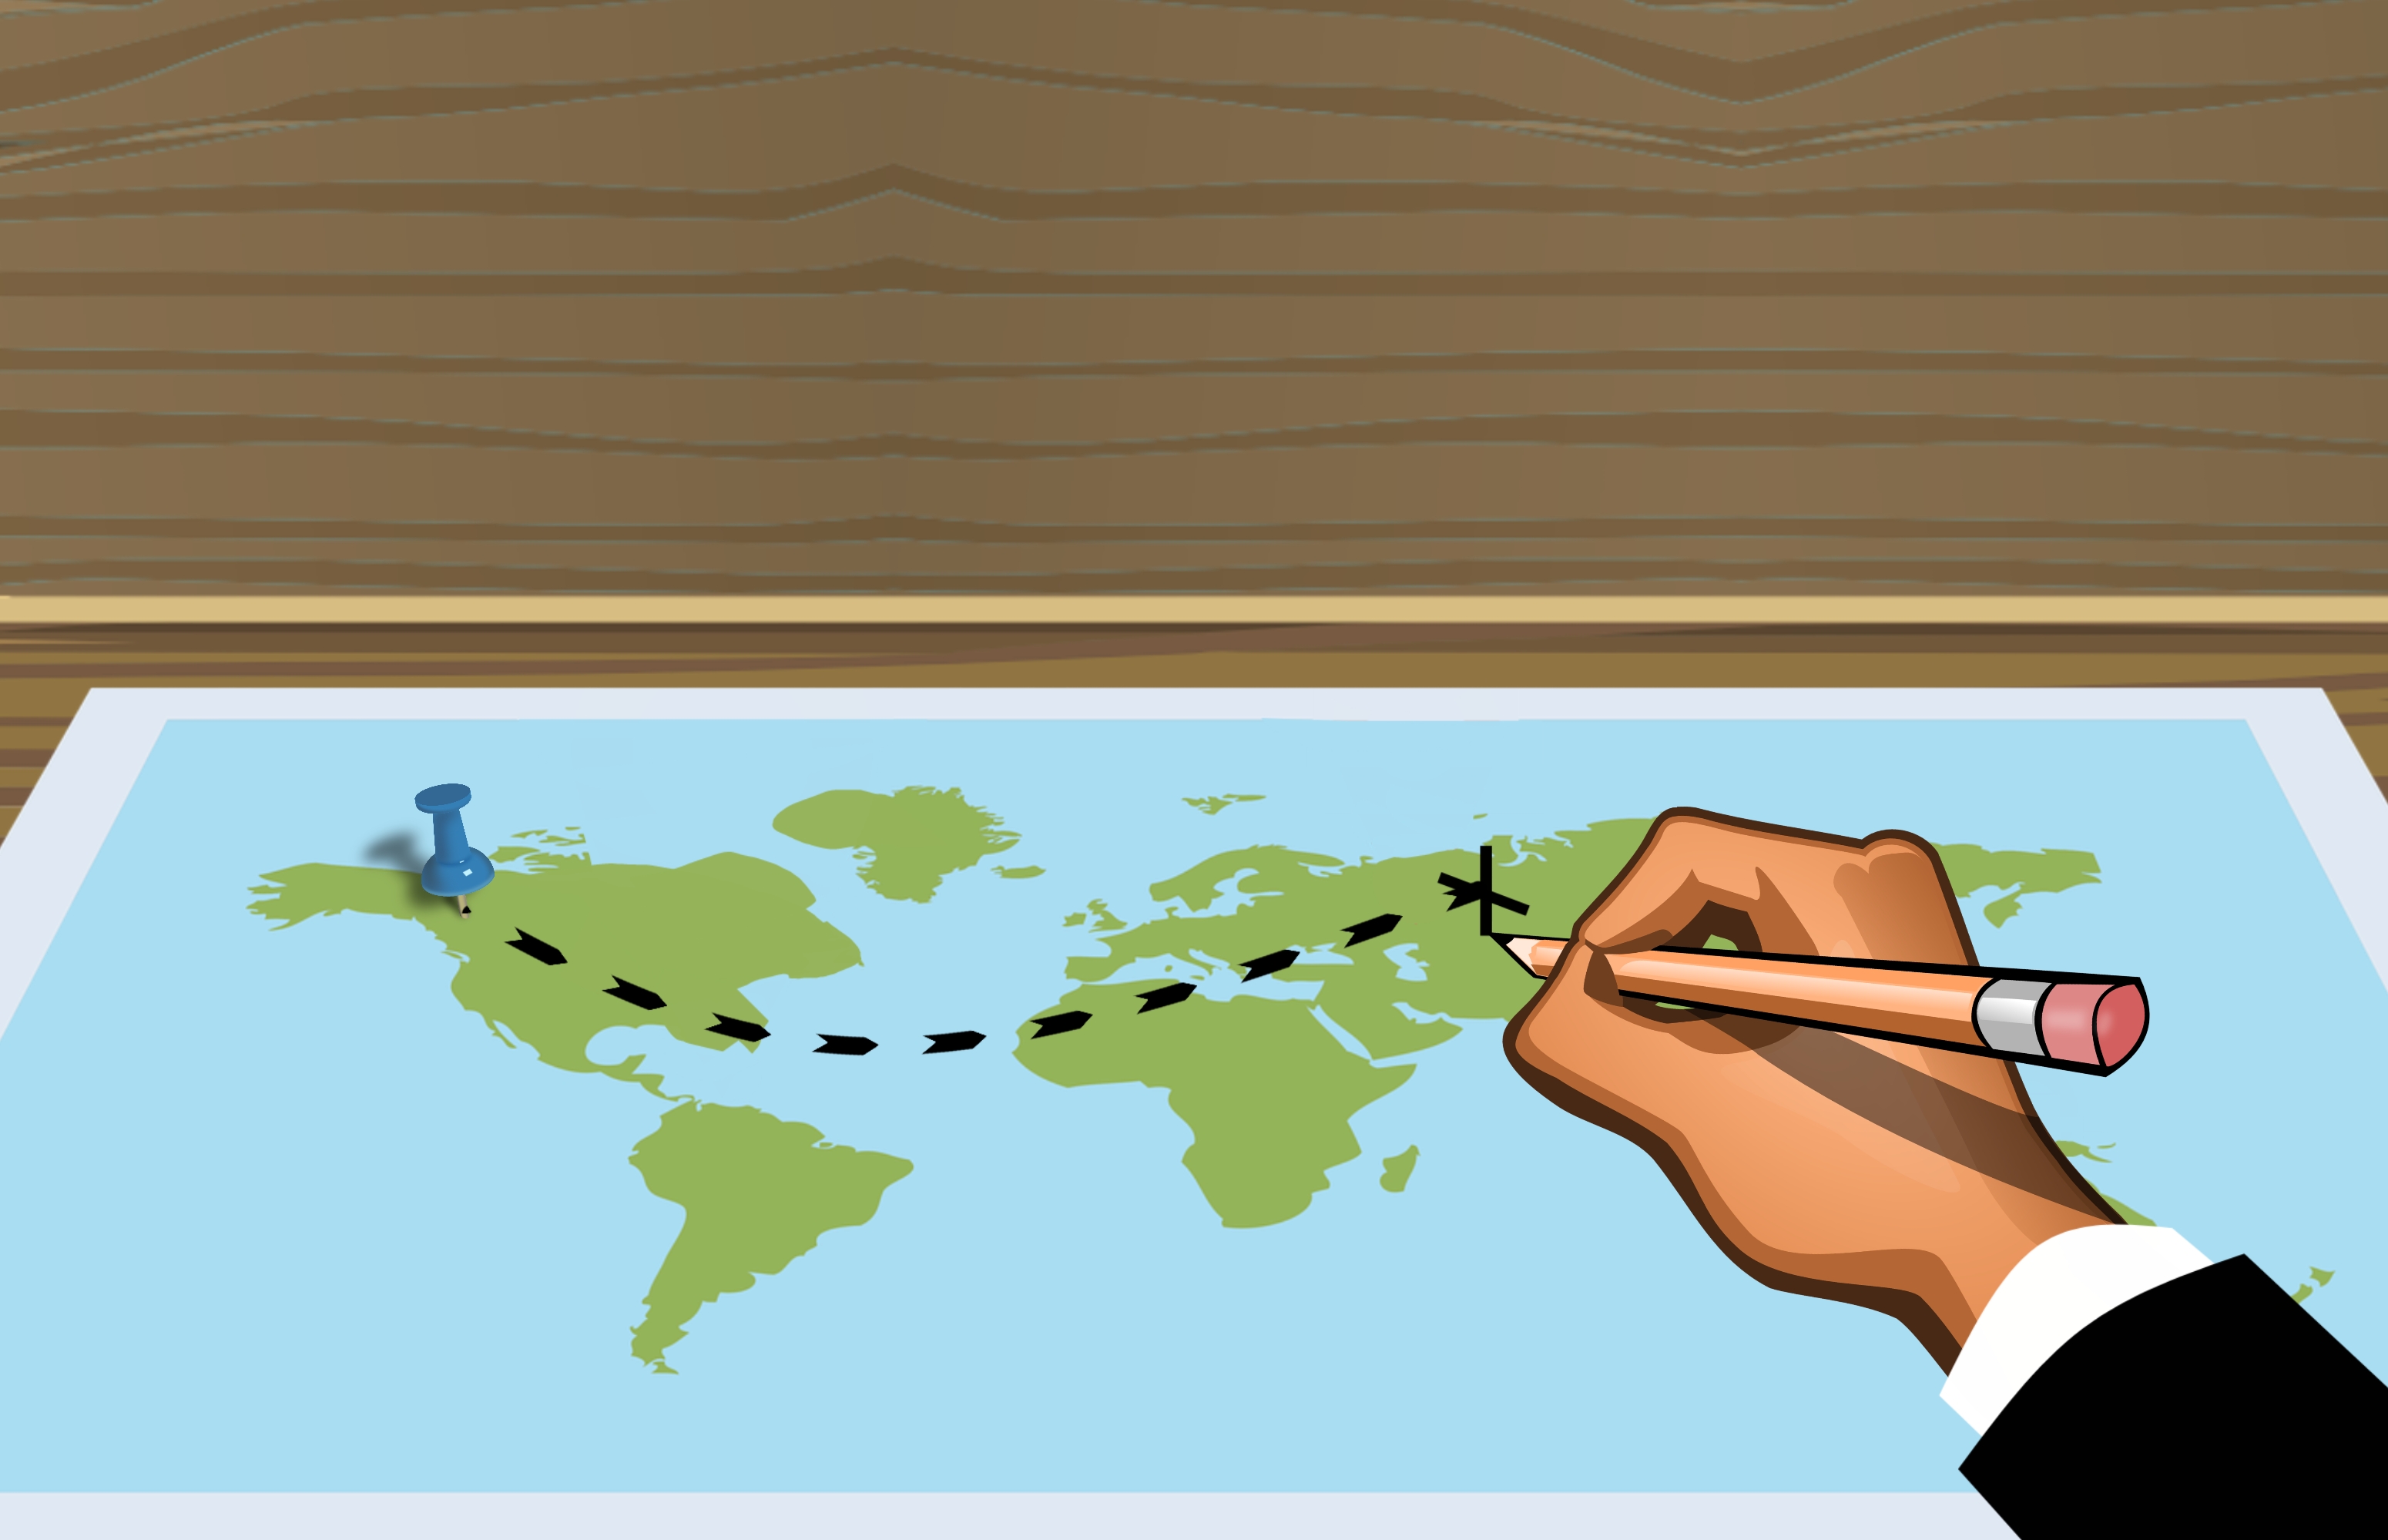
plan, trip, map, journey, business, equipment, travel, tourism, man, vacation, world, tour, guide, route, notes, direction, adventure, distance, hand, pencil, illustration, finger, art, gesture